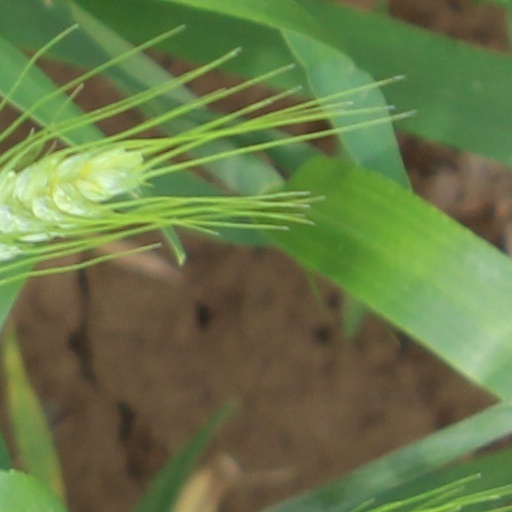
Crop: wheat